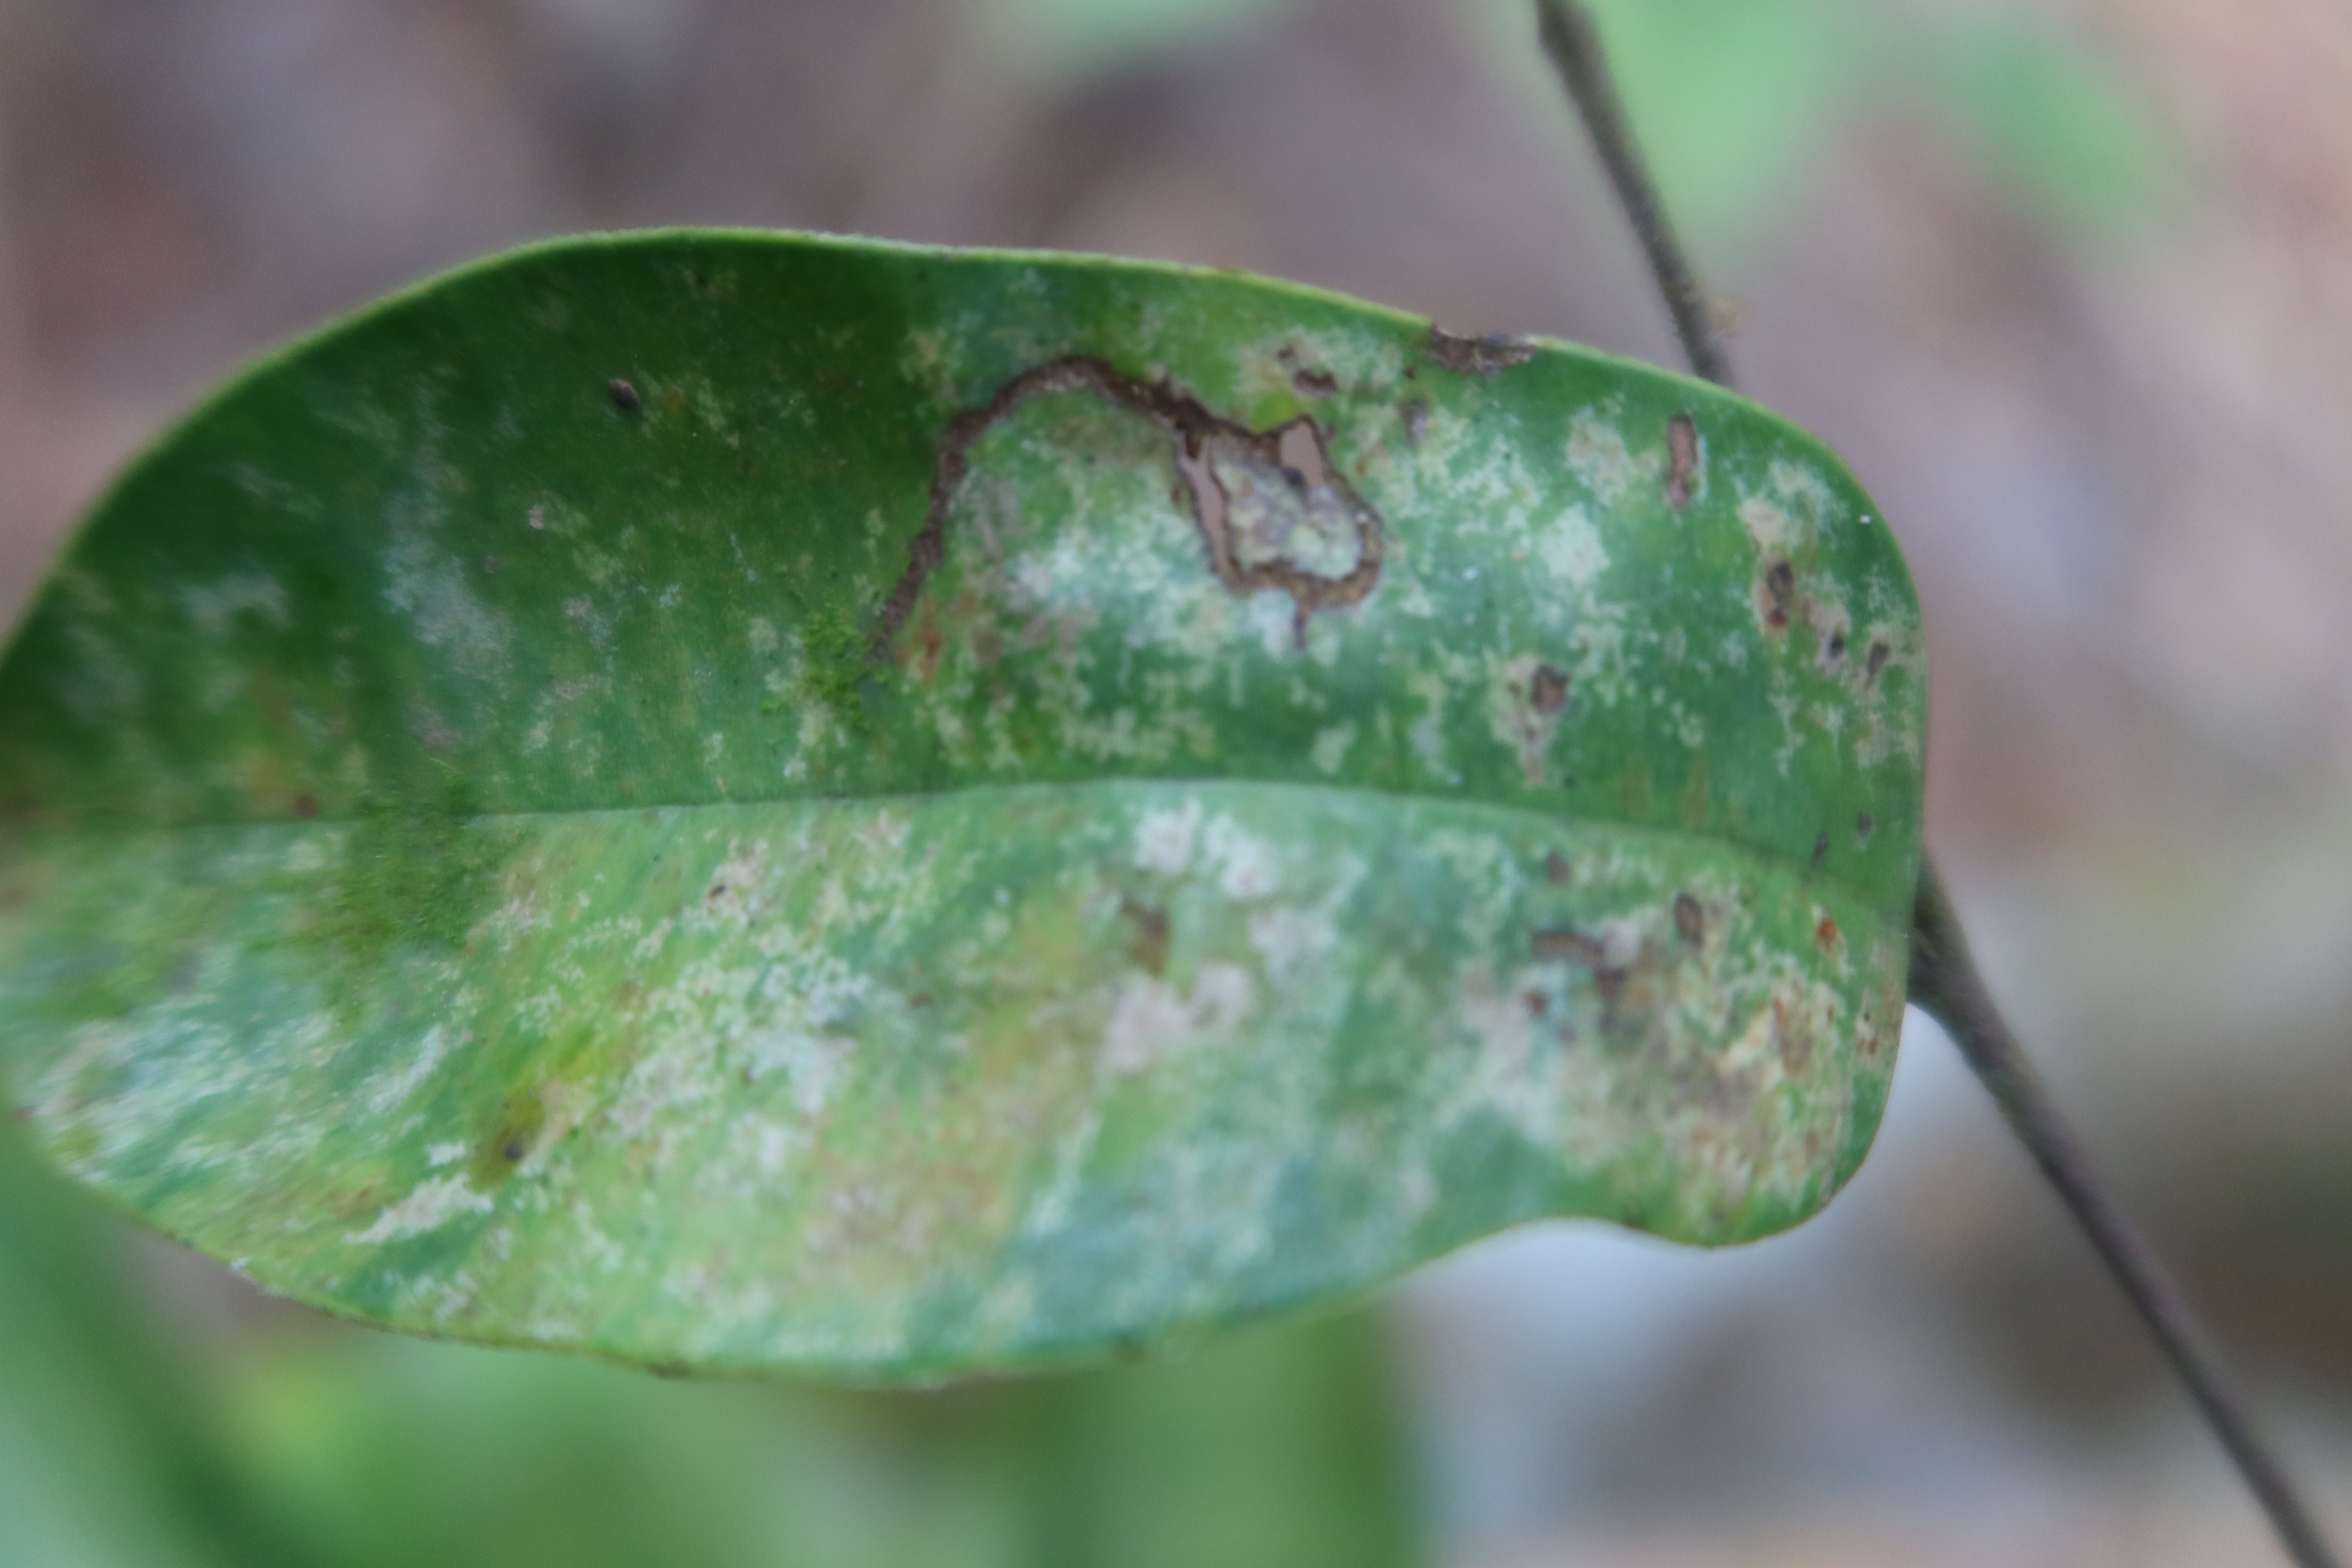
Label: Powdery mildew